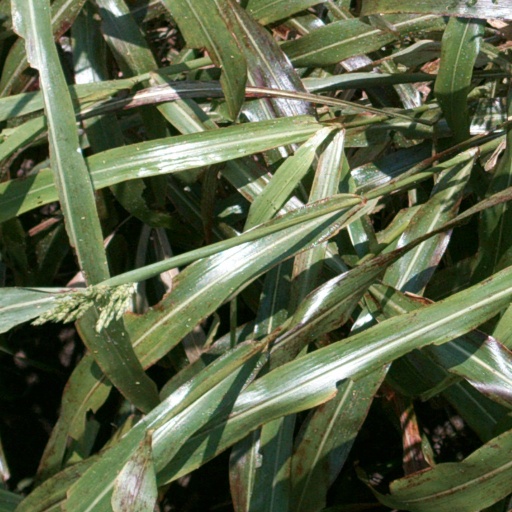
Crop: sorghum